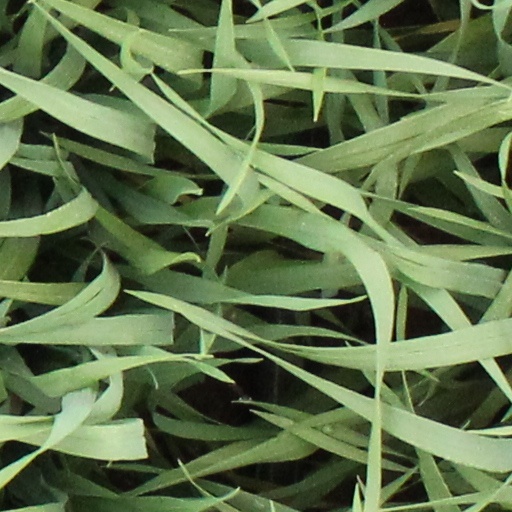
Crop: wheat